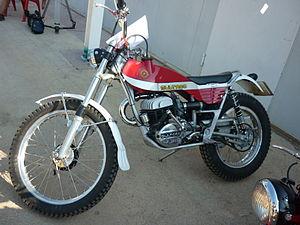
Bultaco est une marque espagnole de motocyclettes, créée en 1958 et dissoute en 1983, spécialisée tout d'abord dans les machines de route et de compétition sur circuit, puis dans les trois disciplines de tout-terrain : trial, enduro et moto-cross.